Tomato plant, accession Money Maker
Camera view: tilt-top (135 deg); turntable rotation: 0 degrees
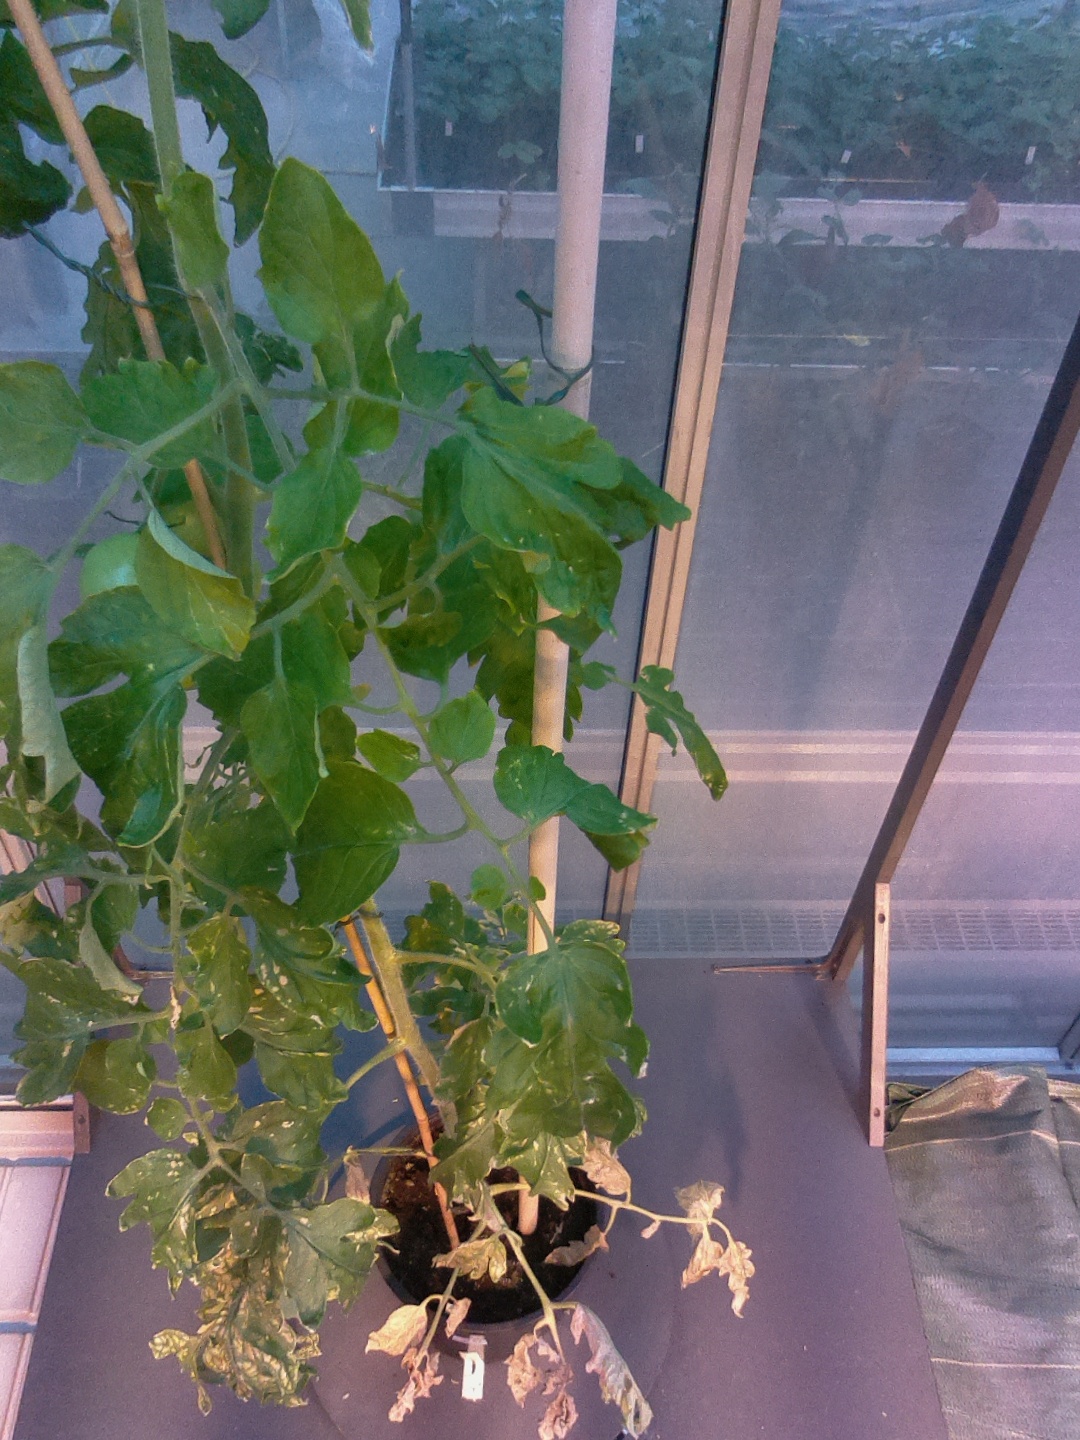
BBCH growth stage 76: 60%-70% of final fruit size